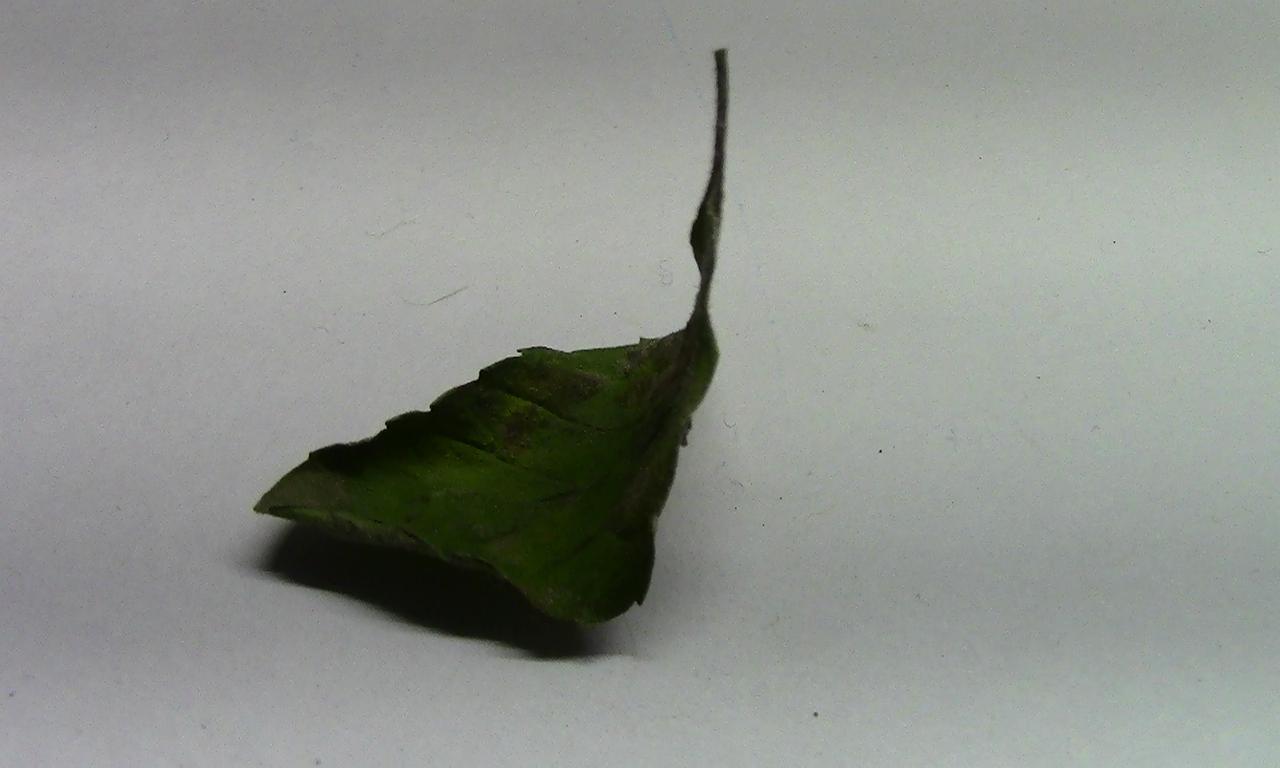
Label: Spoiled